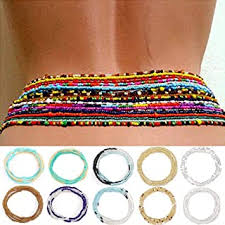
Ci nataal bi jigéen ju xees wone ginnaawam  takk ay fer ci ay wirgo yu wuute : yu mboq, yu nëtëx, yu gel, yu baxa, ak yu sokolaa. Geneen wàll ga am yeneen xeeti fer yi fa nekk. Kii daal kuy wone la liy neexal séy.